Ely railway station

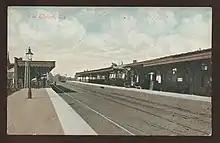
Ely station looking north in June 1905

The station building was designed by Francis Thompson although Sancton Wood as chief architect is often given credit. On opening the station building had two Italianate towers – one at the north end and the other above the booking office. There were two cubed pavilions either side of an arcade. When the station opened it had three platforms and these were linked by a footbridge to the south of the station buildings. This footbridge was later replaced (sometime before 1902) by a substantial brick footbridge located at the north end of the station but by 1925 a subway had been constructed and this is in use today (2025).